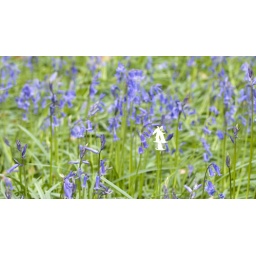
Solitary white bluebell amongst a field of bluebells in woods near Fair Oak, Eastleigh.